Vermont Route 127

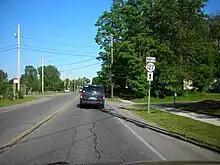
Route 127 heading northbound through Colchester as a two-lane roadway (West Lakeshore Drive)

VT 127 begins at Pearl Street in the city of Burlington. The route heads north as a one-way couplet along North Champlain Street (northbound) and Park Street (southbound) through the Old North End of the city to Manhattan Drive. VT 127 northbound follows Manhattan Drive for one block west to Park Street, where both directions of VT 127 come together and turn onto a two-lane limited-access highway named the Winooski Valley Parkway and locally known as the Burlington Beltline. The route has one interchange with North Avenue and another with Plattsburgh Avenue, before reverting to an at-grade highway at the Winooski River.